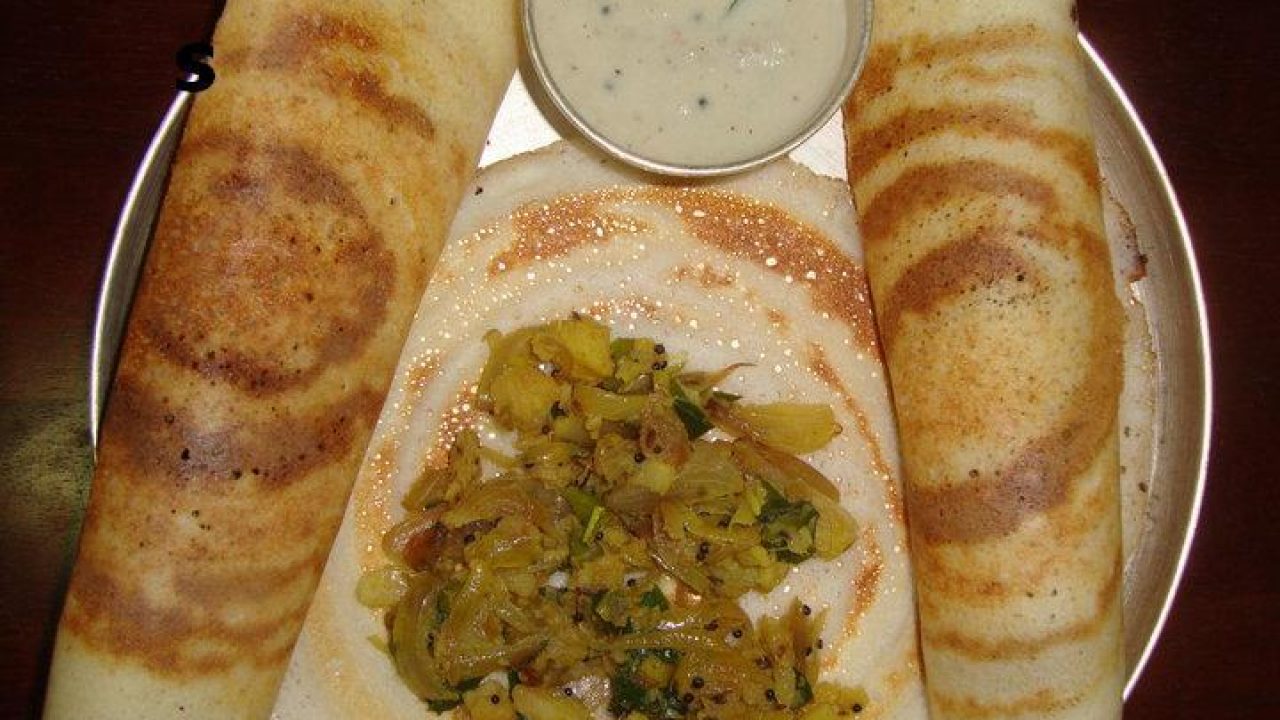
Dish: masala_dosa